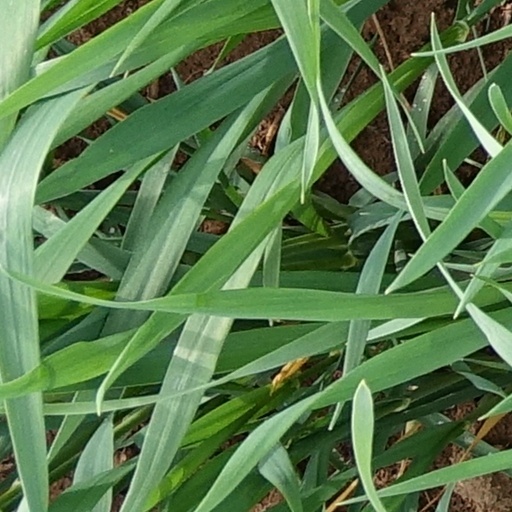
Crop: wheat